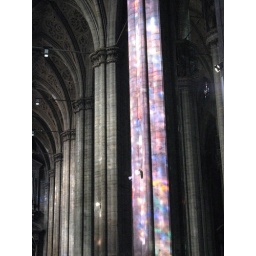
Light from a stained glass window paints pictures on a pillar inside the Duomo, in Milano